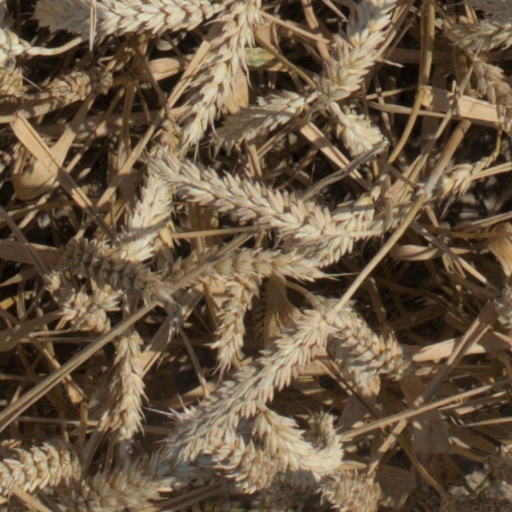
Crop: wheat